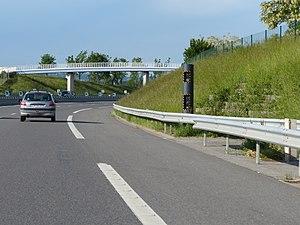
Radar discriminant poids lourds, autoroute A40, Bossey, Haute-Savoie, France.
Cet article couvre le concept de radar automatique en France intégré dans la chaîne de traitement dénommée dans les textes officiels « Contrôle-sanction automatisé ».